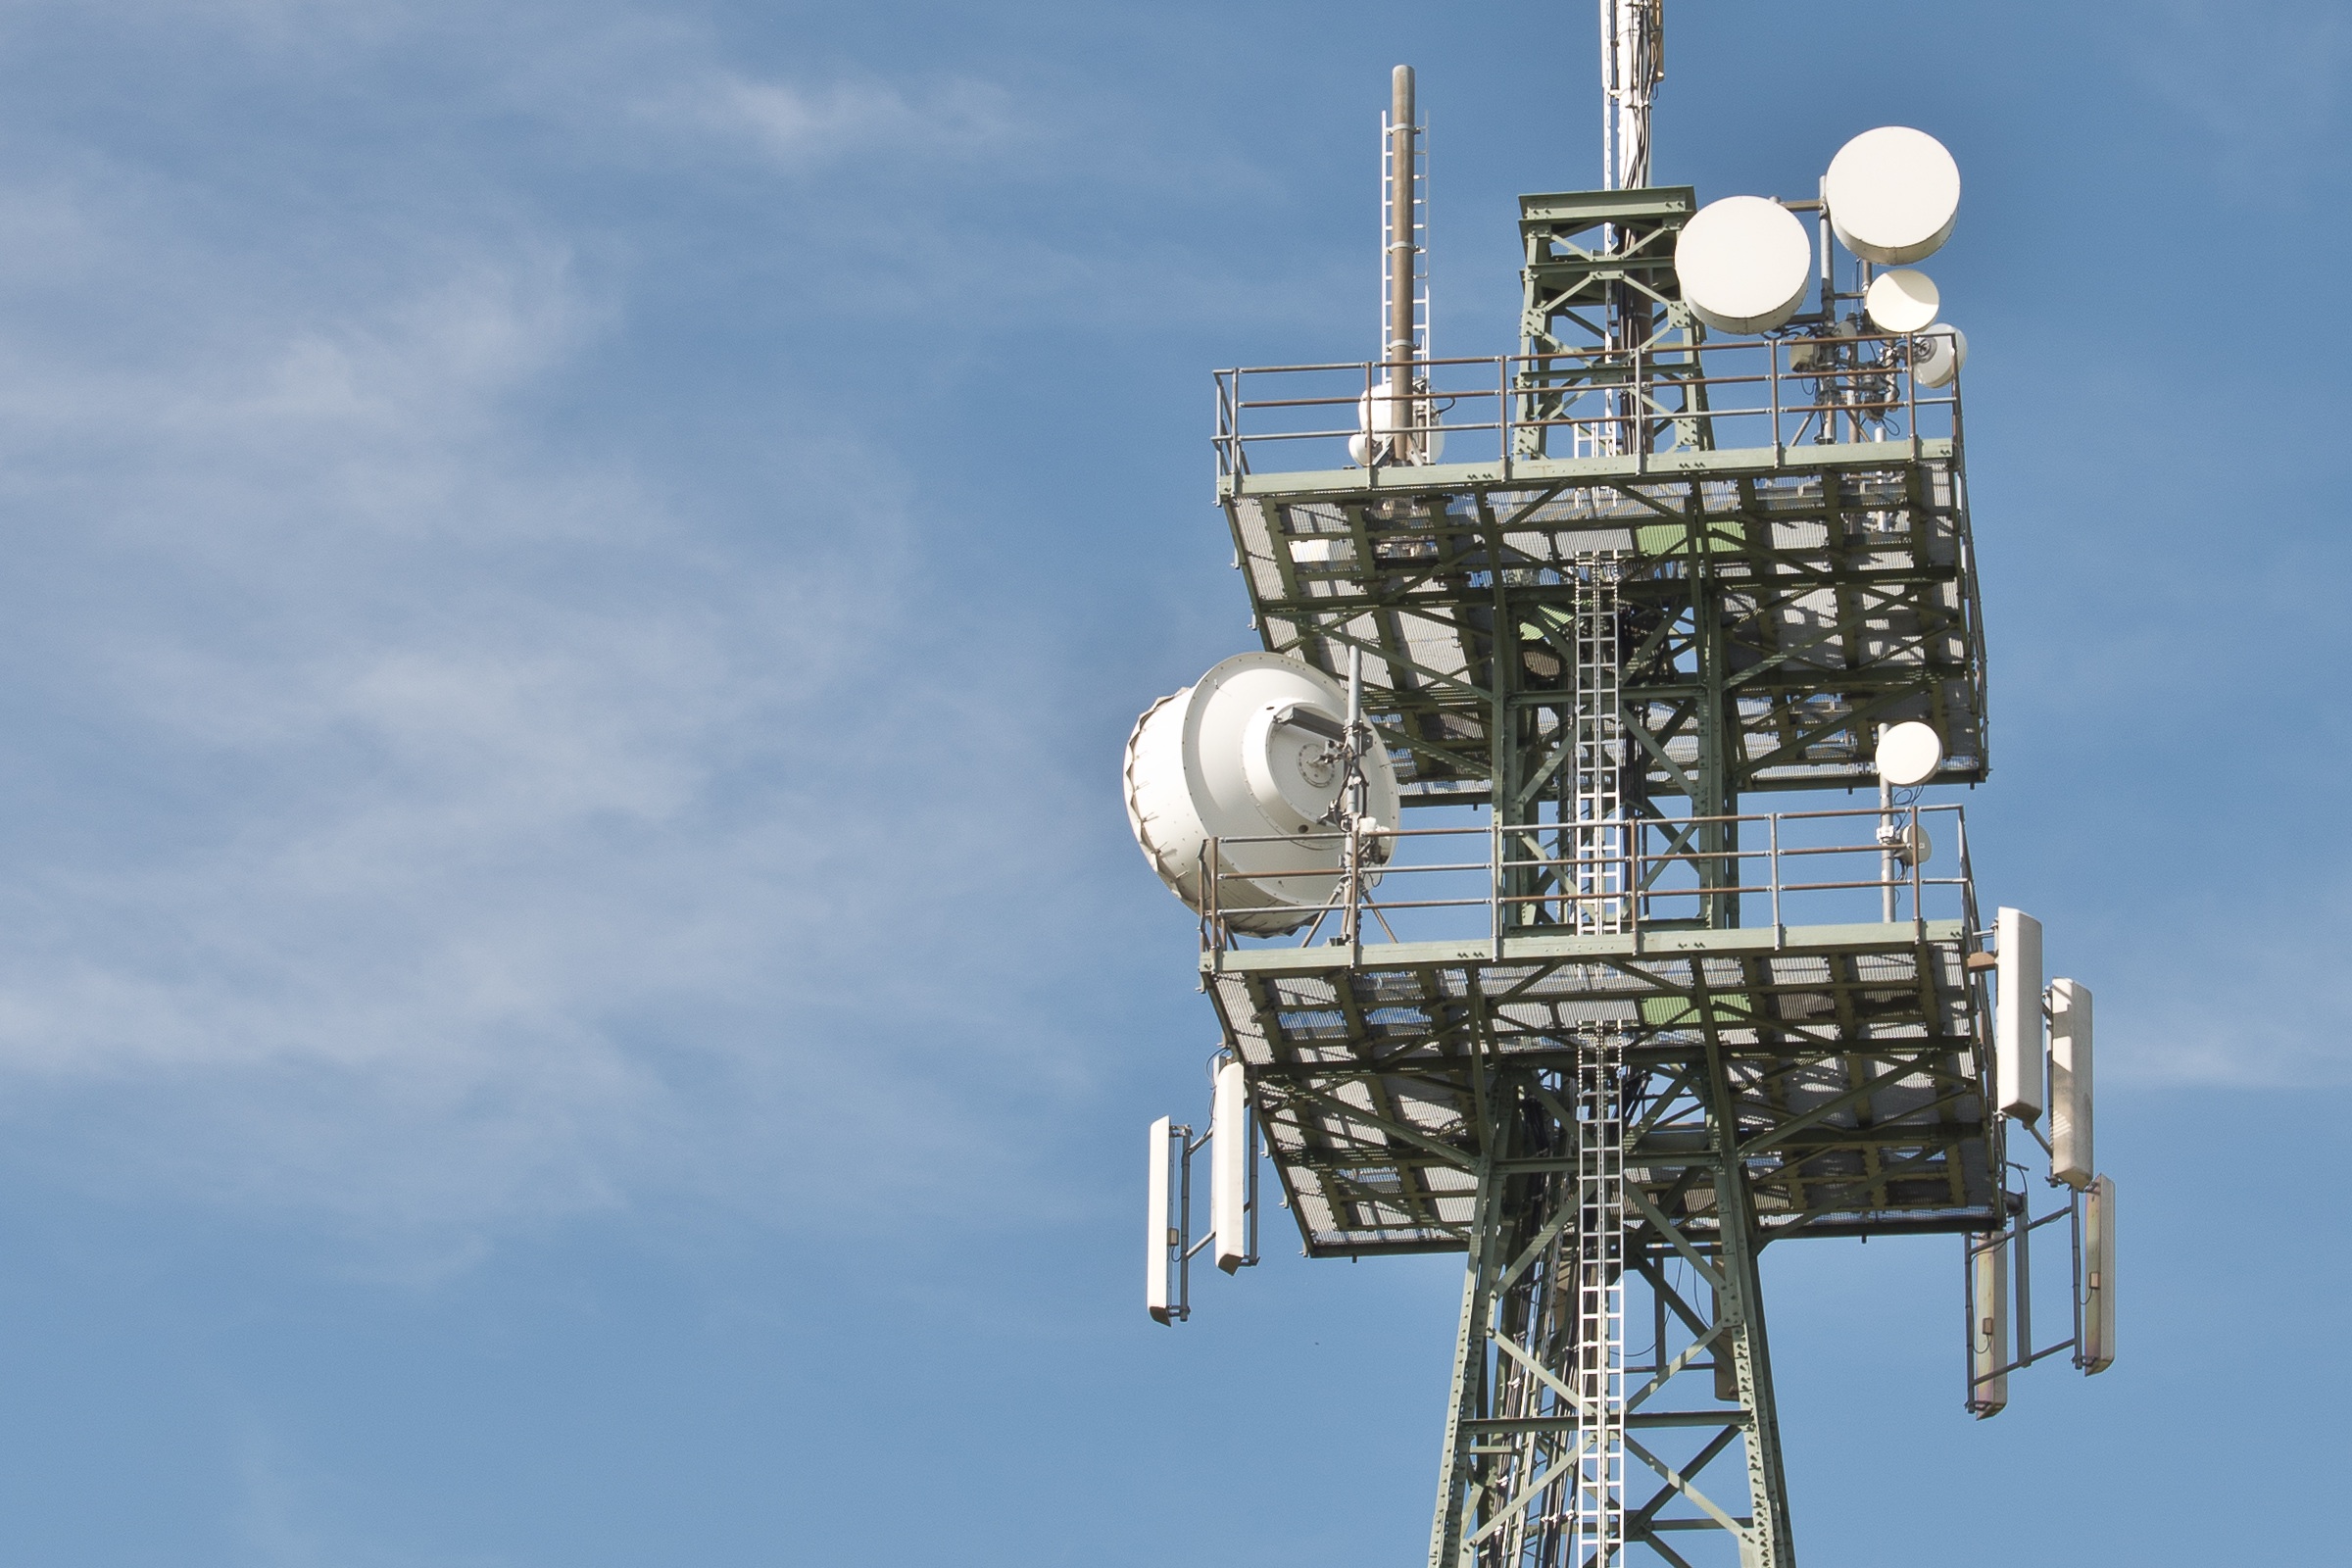
mobile, sky, technology, range, antenna, vehicle, tower, mast, phone, communication, blue, radio, telephone pole, reception, news, telecommunications, transmission, delivery, radio tower, transmission tower, wireless technology, transmitter, radio antenna, radio mast, mobile network, mobile phone mast, antenna mast, radio relay, mobile antenna, radio masts, telephone poles